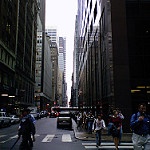
Label: street